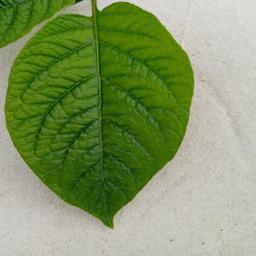
Etiqueta: Sana